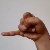
The image shows a hand gesture representing the letter 'J' in Indian Sign Language.